Dionysus

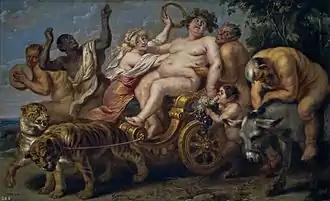
"The Triumph of Bacchus" by Cornelis de Vos

Returning in triumph to Greece after his travels in Asia, Dionysus came to be considered the founder of the triumphal procession. He undertook efforts to introduce his religion into Greece, but was opposed by rulers who feared it, on account of the disorders and madness it brought with it.